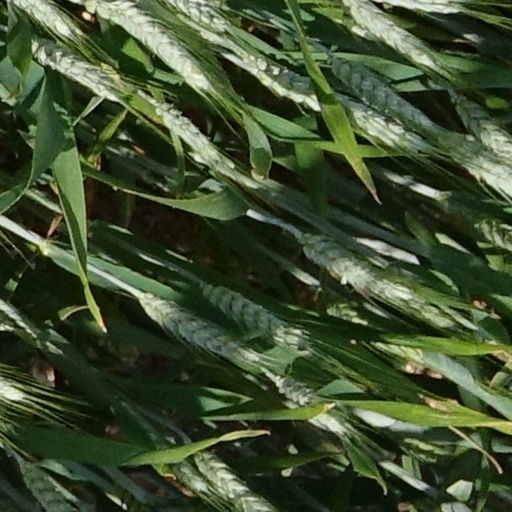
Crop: wheat